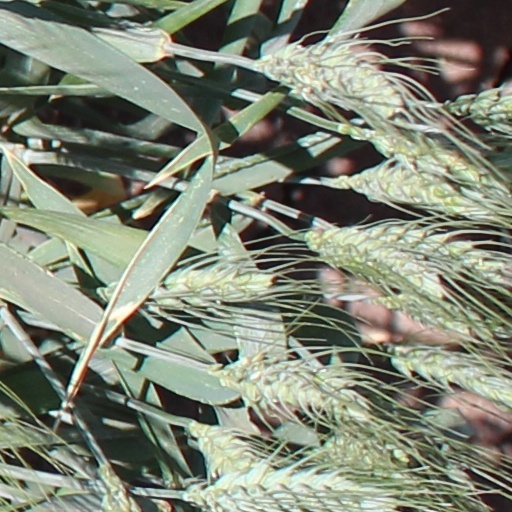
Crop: wheat